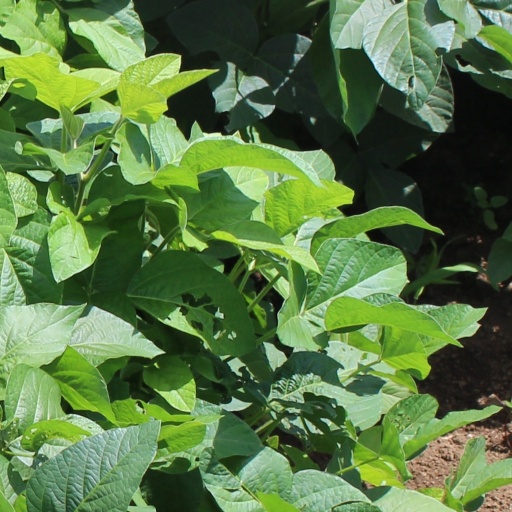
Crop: soybean